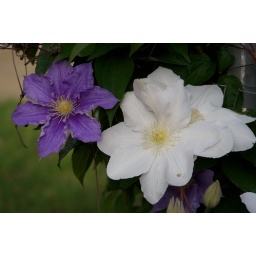
These flowers are growing on the street sign at the corner near our house.